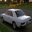
Label: automobile